List of best-selling mobile phones

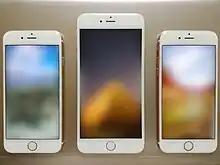
The iPhone 6 and 6 Plus are the best-selling smartphones.

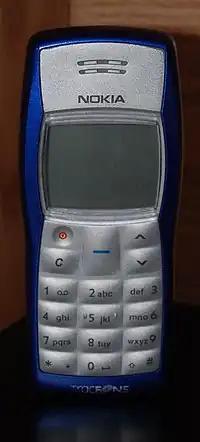
The Nokia 1100 (shown here) and 1110 are the best-selling feature phones.

selling mobile devices are the bar phone Nokia 1100 and 1110, released in 2003 and 2005, respectively. Both models have sold over 250 million units. The best-selling touchscreen phones are the iPhone 6 and 6 Plus, both released in 2014. Together, they have sold over 222 million units. The best selling flip phone is the Motorola Razr V3, released in 2004. It sold over 130 million units. The best-selling slider phone is the Samsung E250, released in 2006. It has sold over 30 million units.